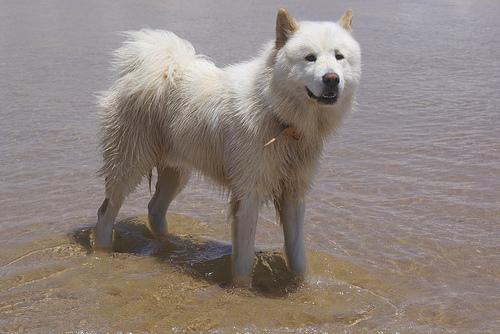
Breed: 2192-n000088-Samoyed